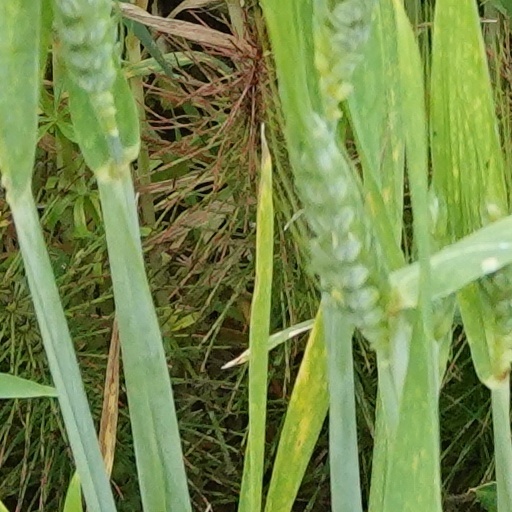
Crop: wheat